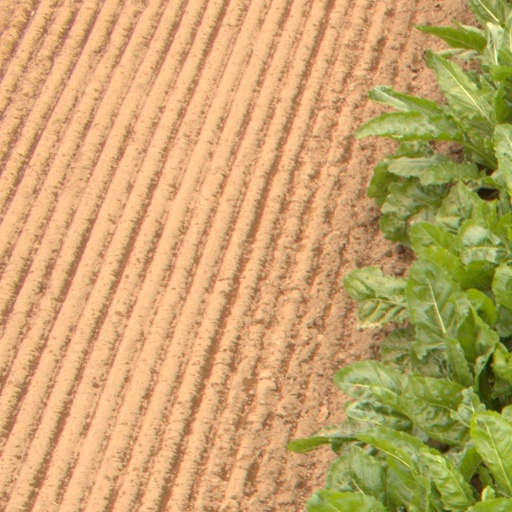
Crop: sugar beet